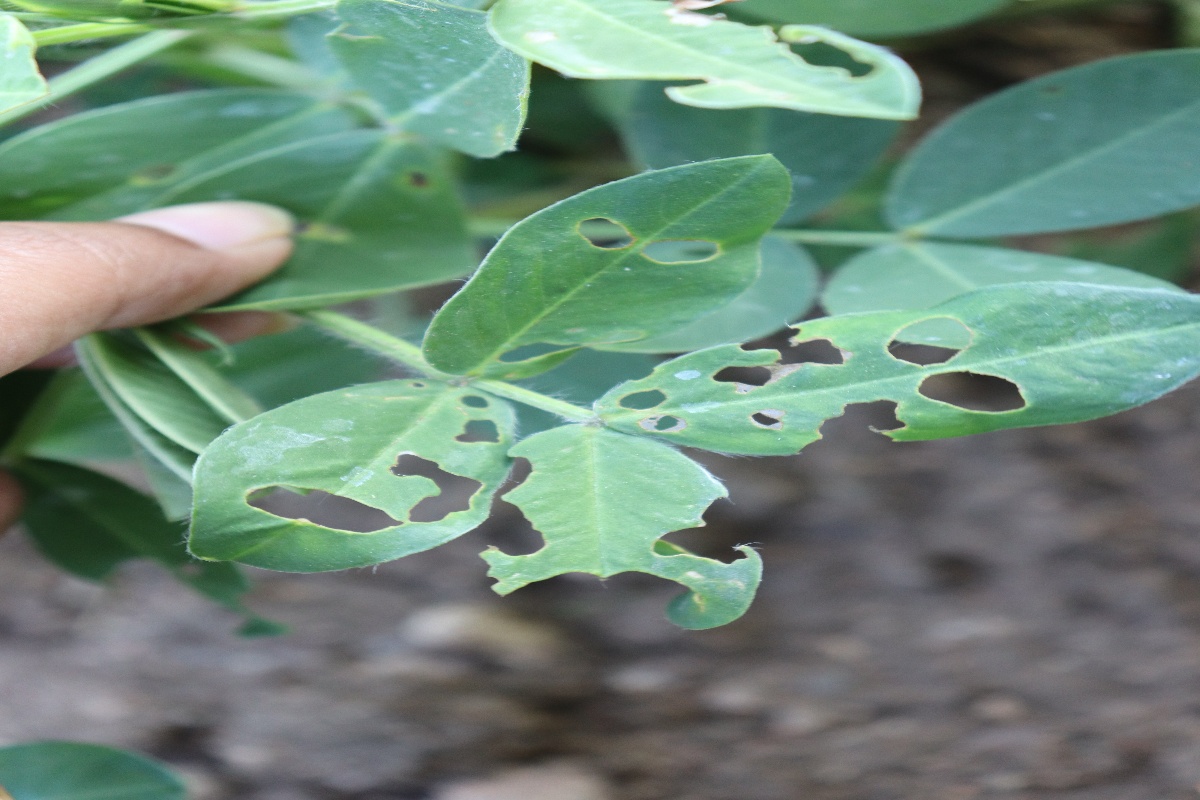
Label: early_leaf_spot